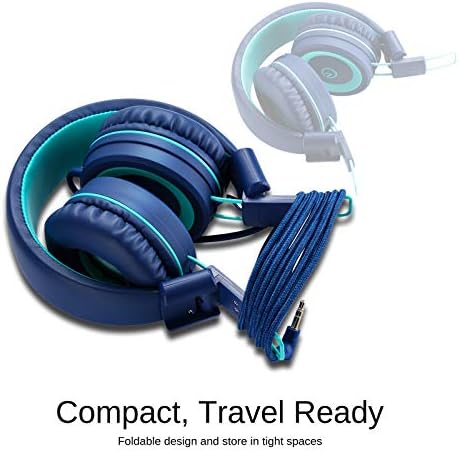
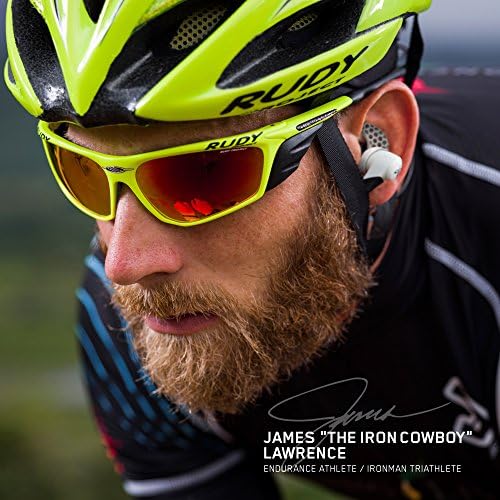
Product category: headphones
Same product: no